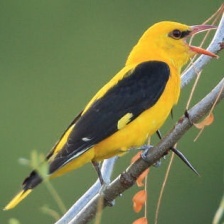
Species: EURASIAN GOLDEN ORIOLE
Scientific name: ORIOLUS ORIOLUS